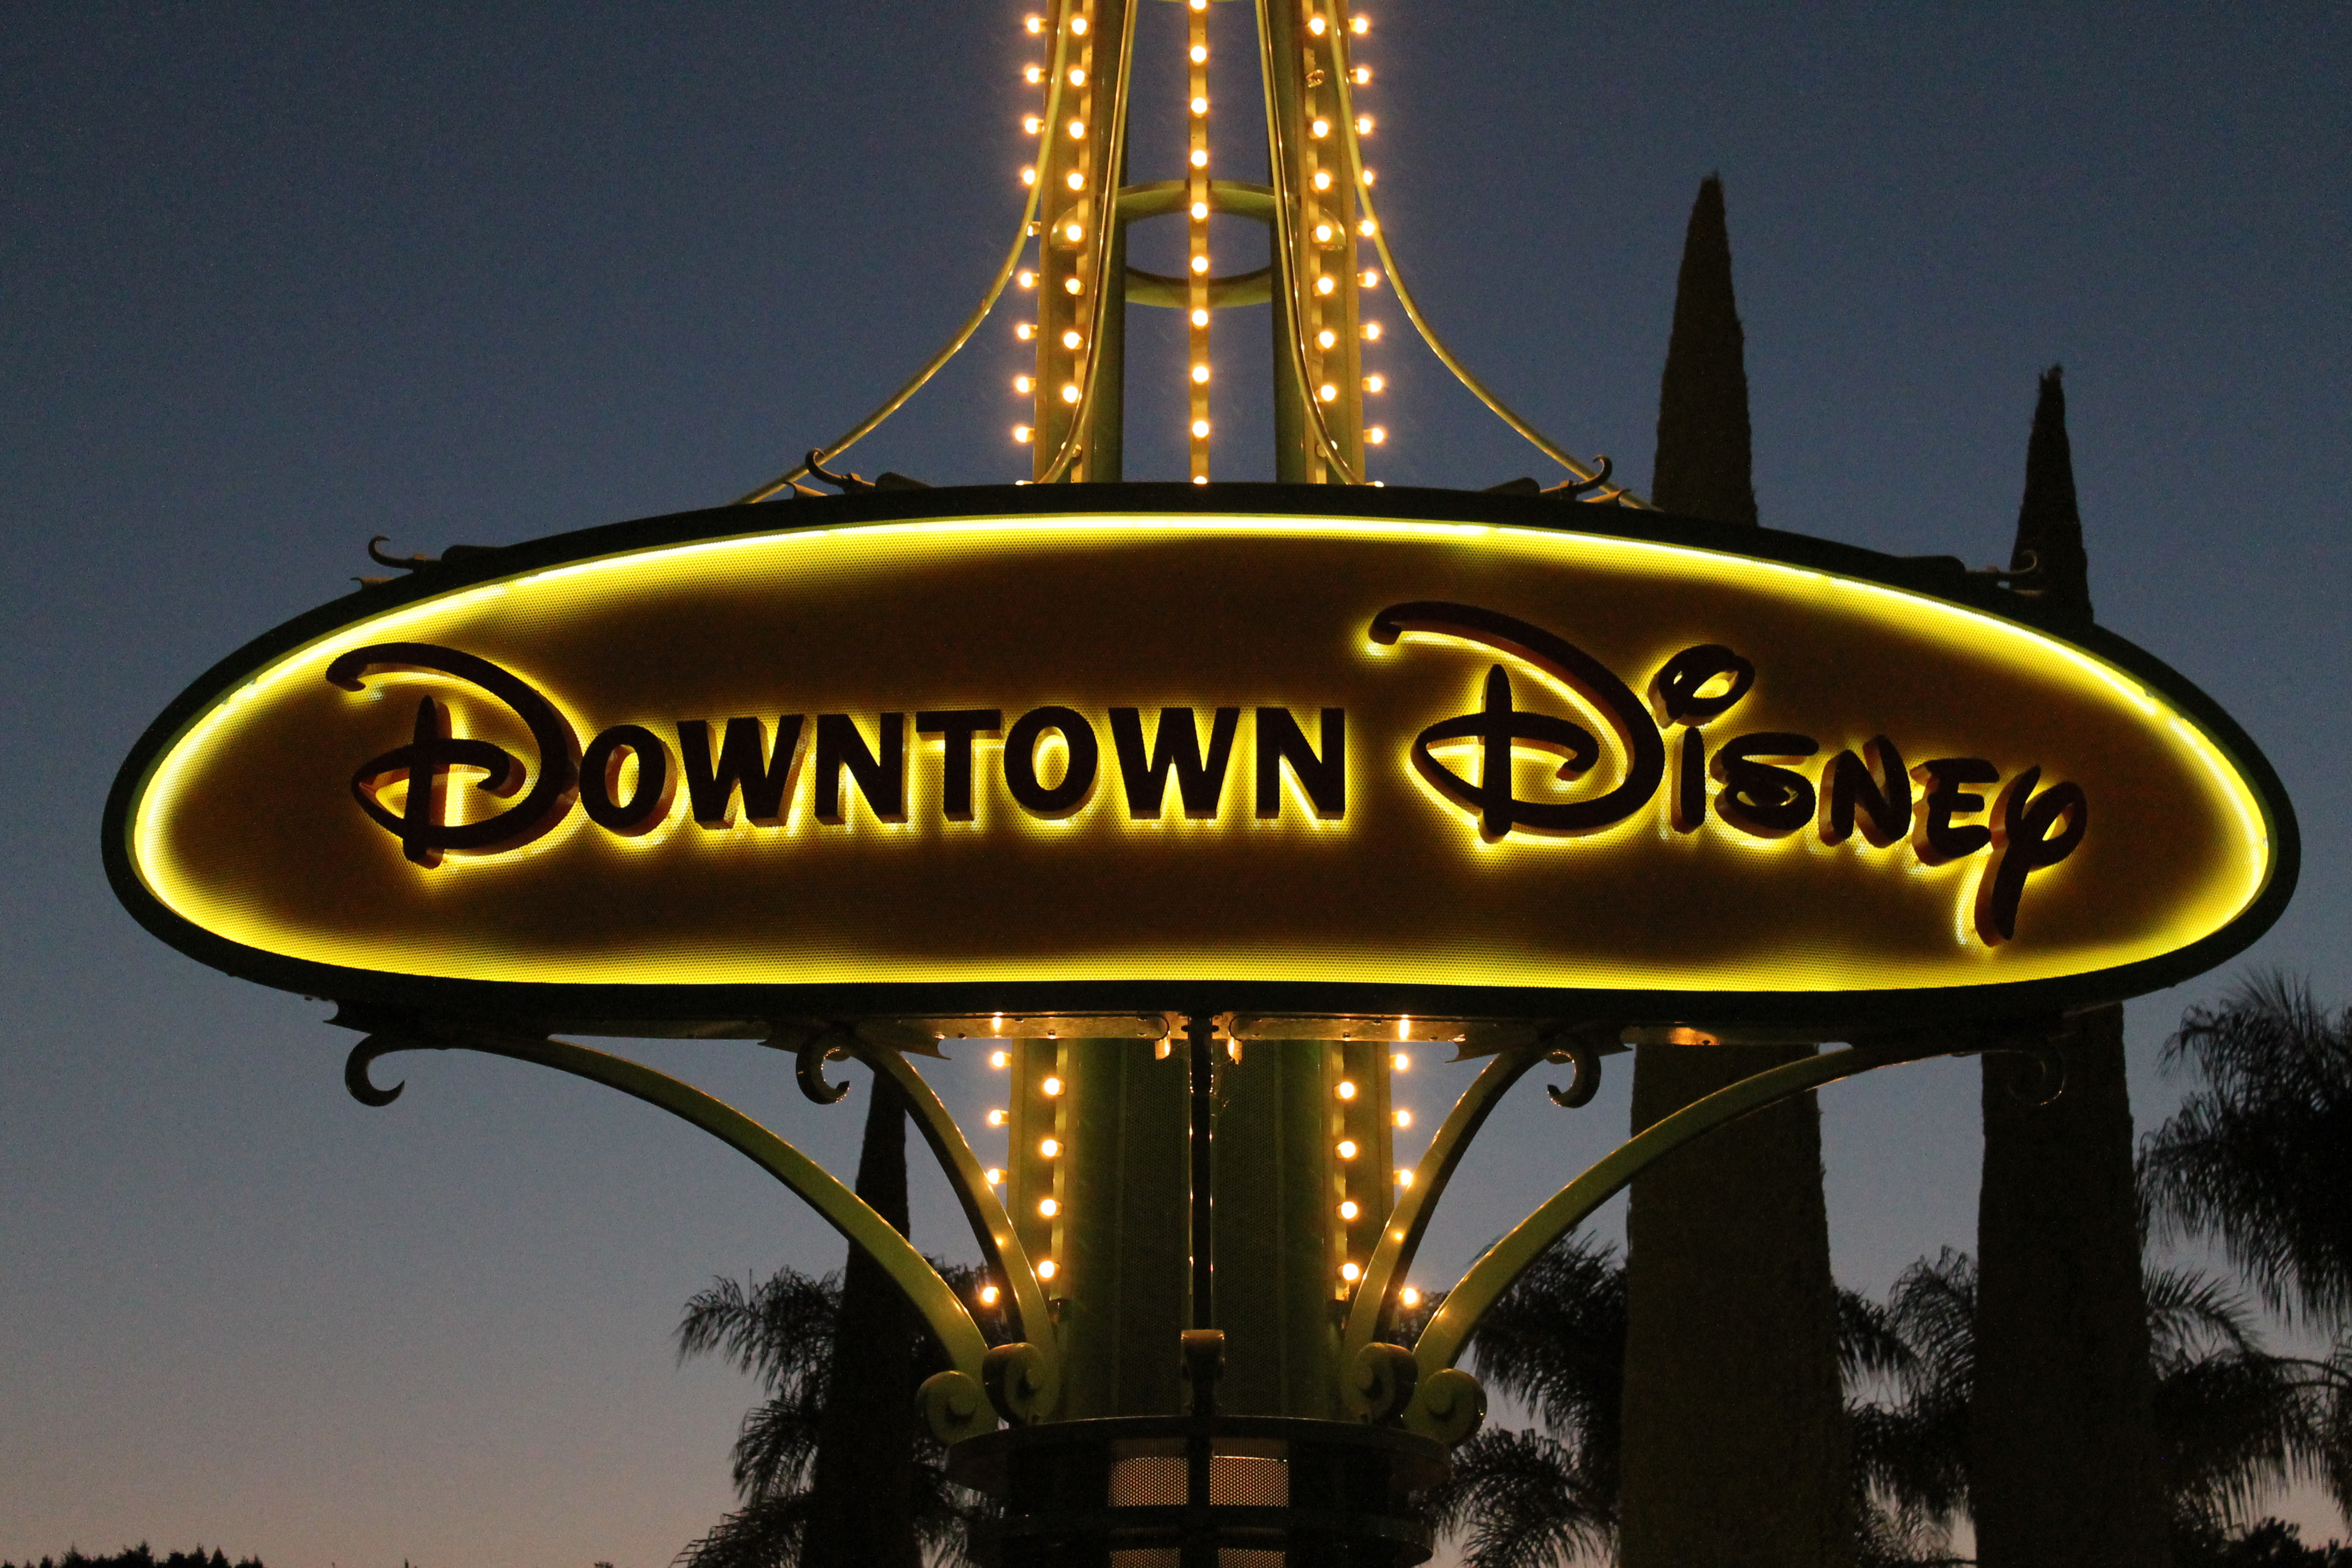
disney, downtown, california, sign, landmark, night, yellow, electronic signage, font, signage, neon, sky, neon sign, architecture, tourist attraction, hotel, restaurant, amusement park, city